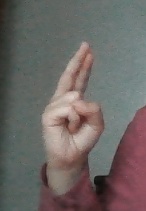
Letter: zay